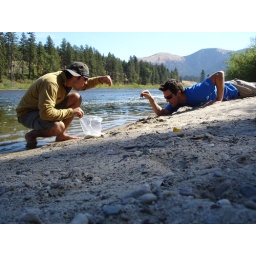
Droppin' East Coast sand on a river bank in the midwest...that's stuff nobody else does